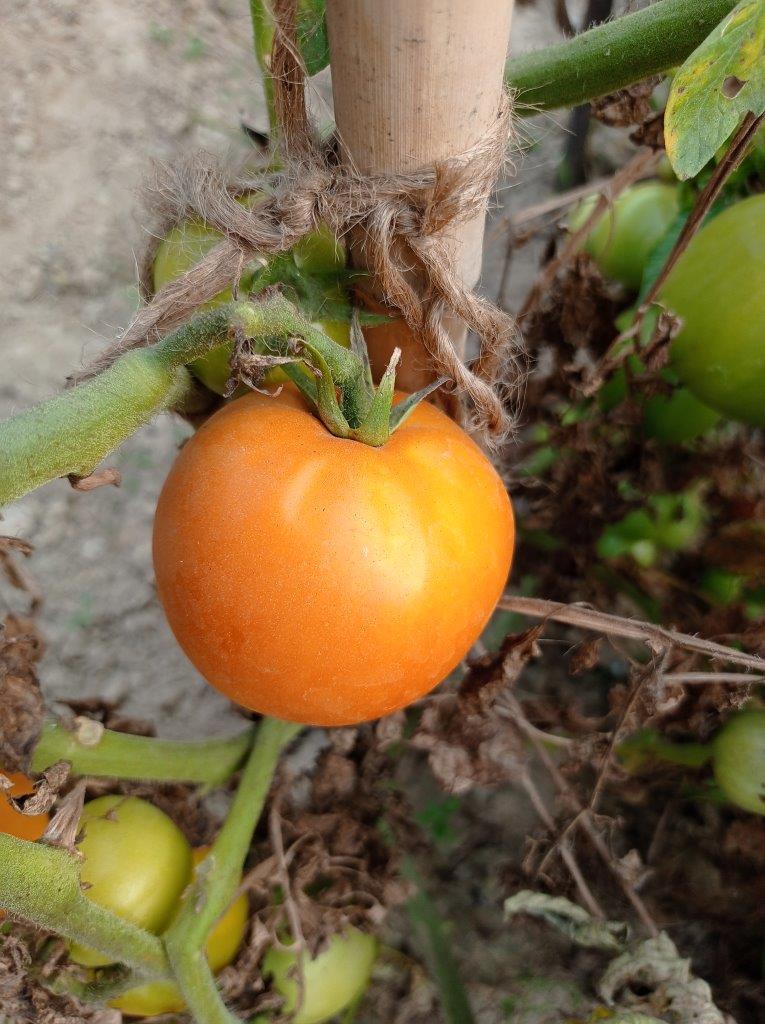
Maturity: Mature